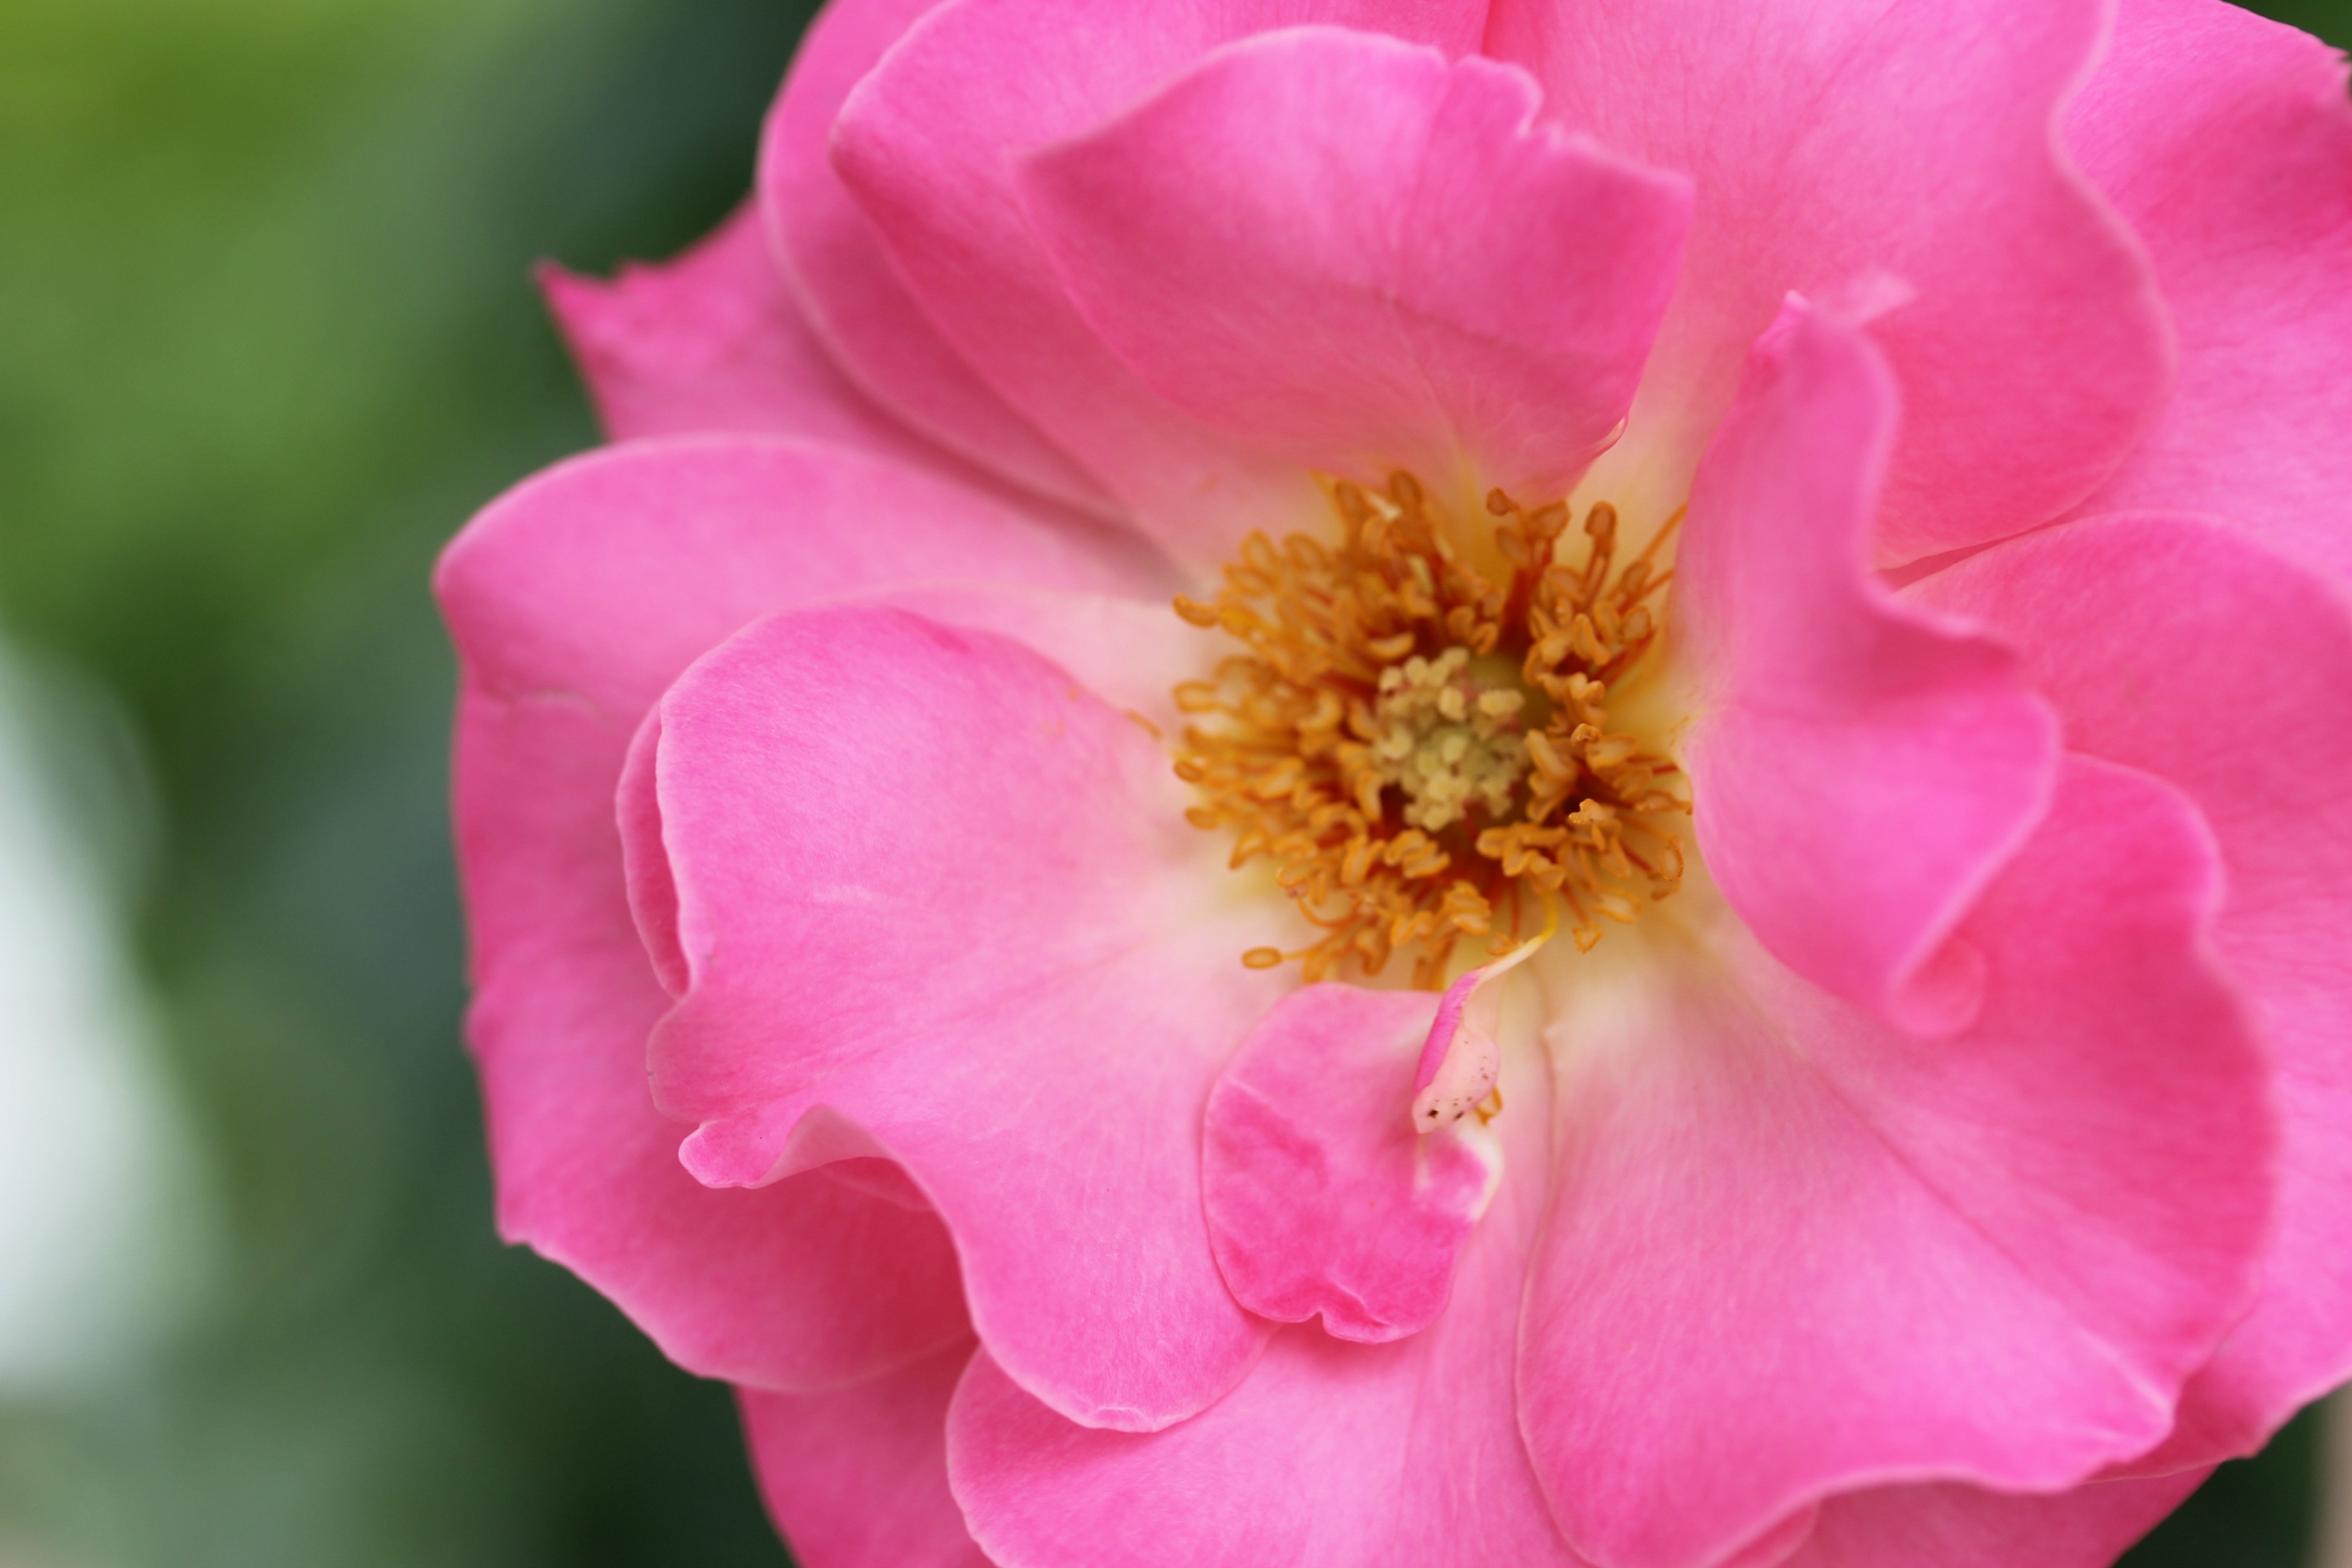
blossom, plant, flower, petal, bloom, floral, rose, garden, pink, flora, peony, floribunda, macro photography, flowering plant, garden roses, rose family, land plant